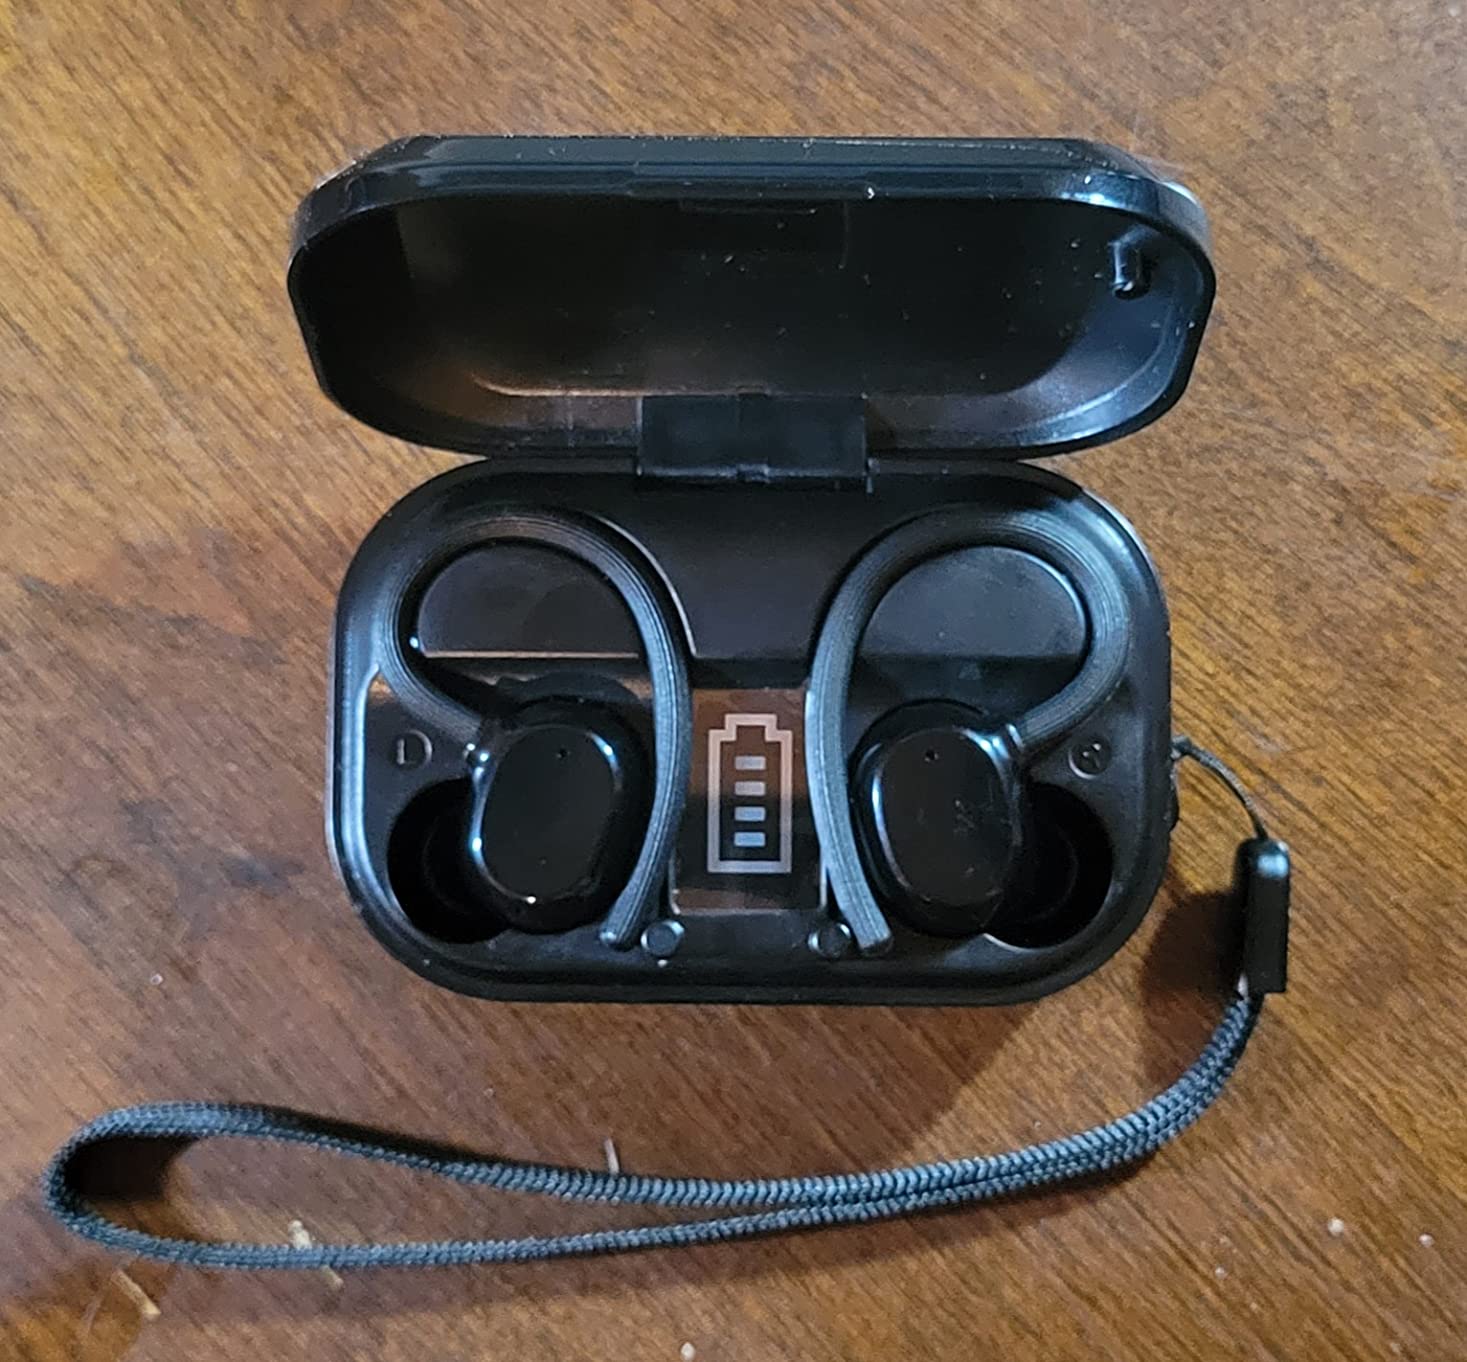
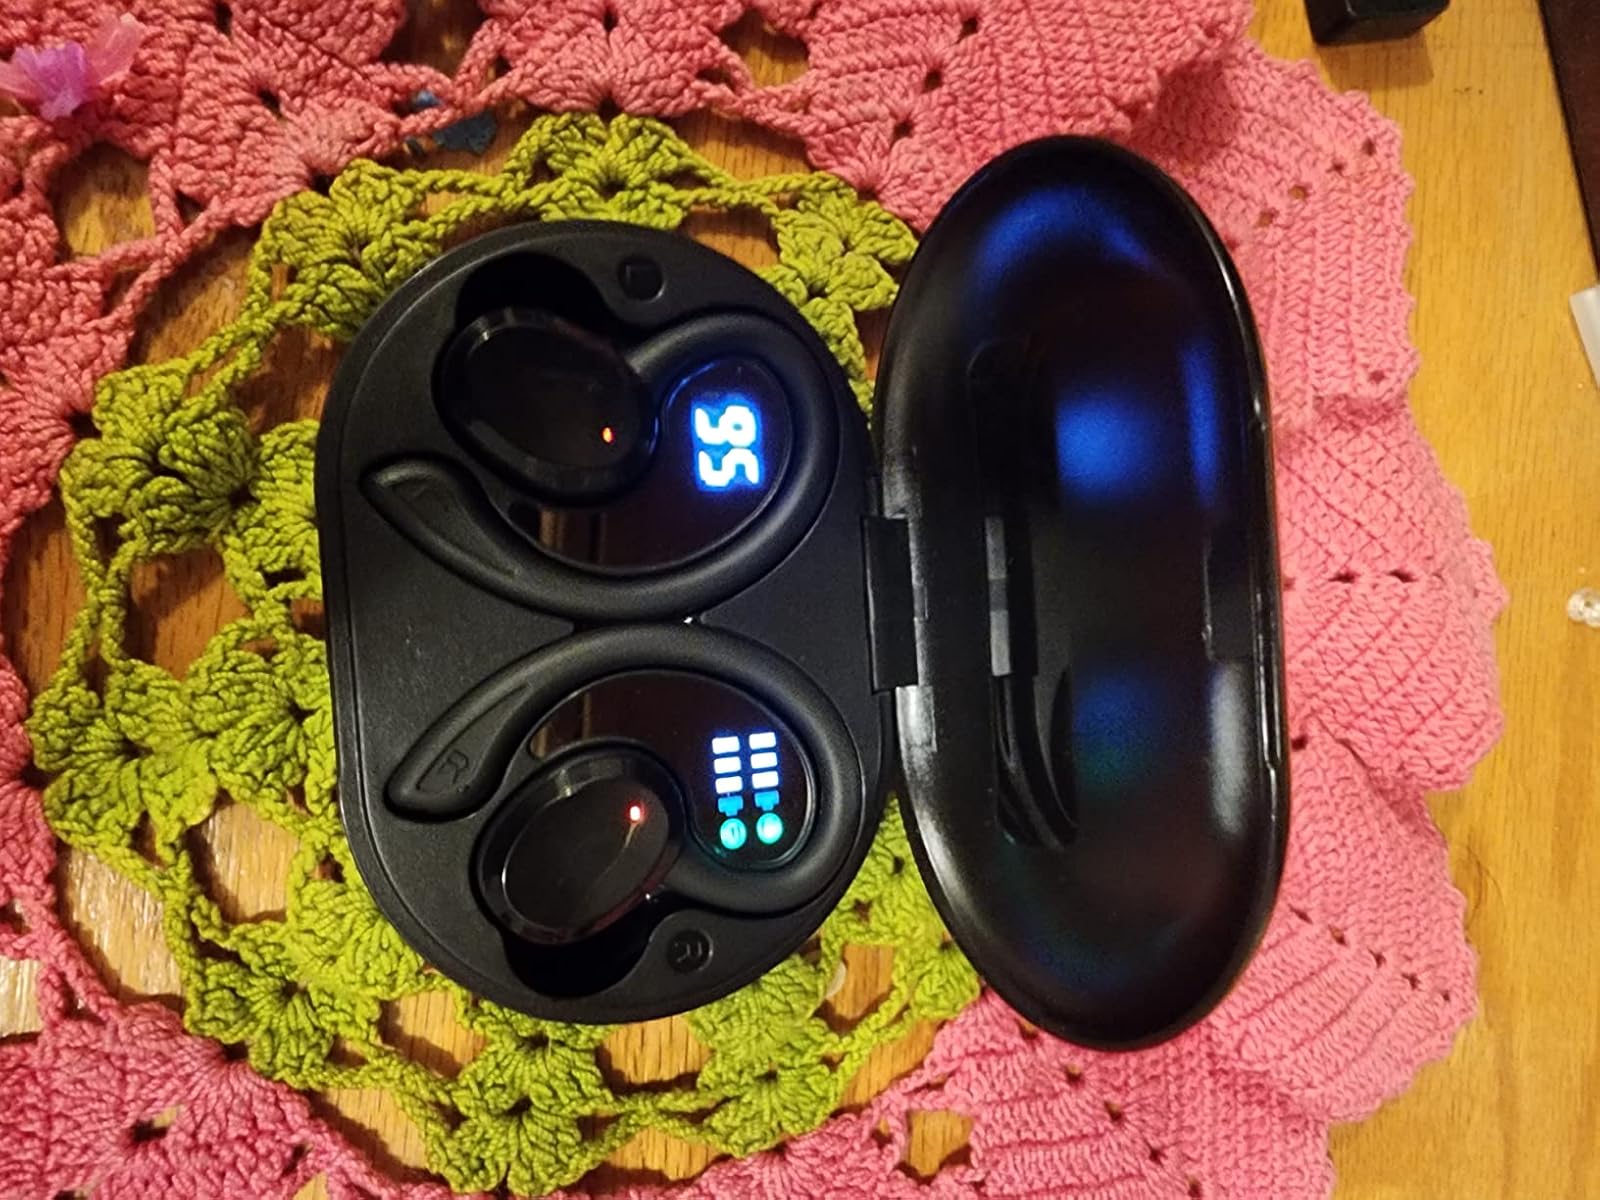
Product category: earbuds
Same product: no